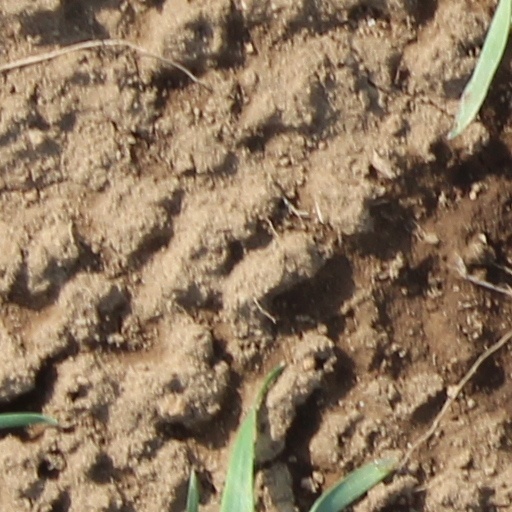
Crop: wheat